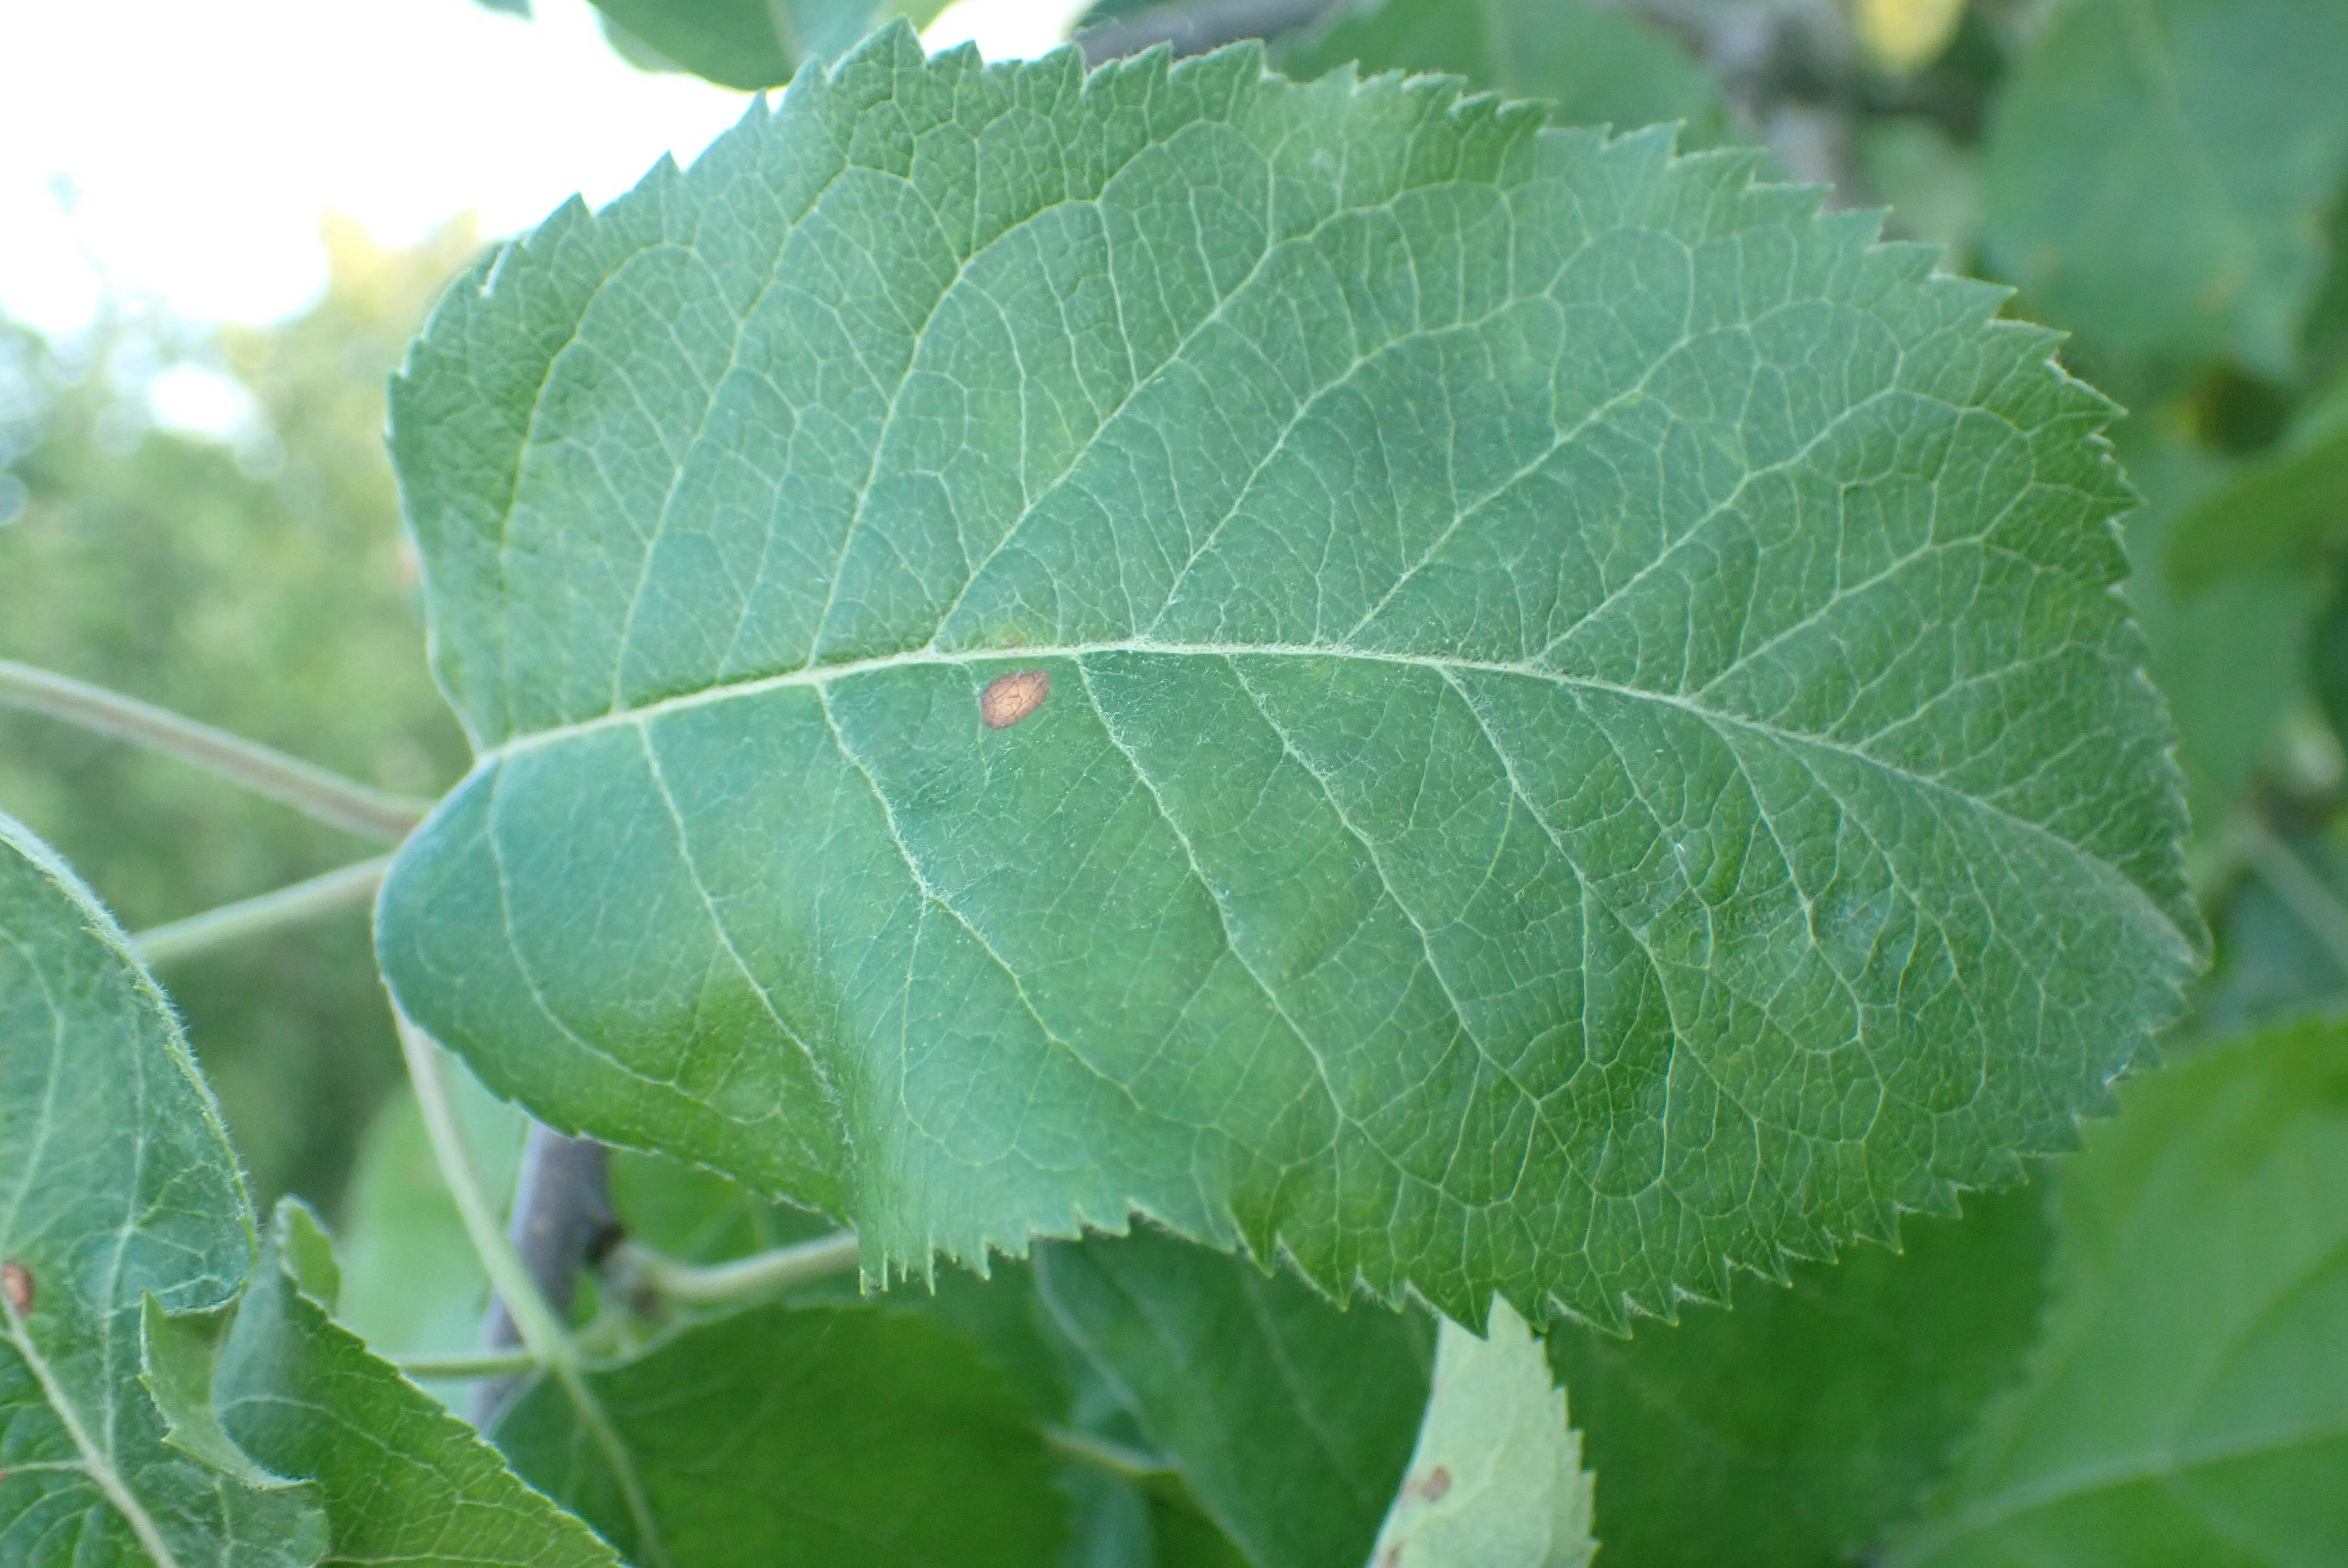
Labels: frog_eye_leaf_spot